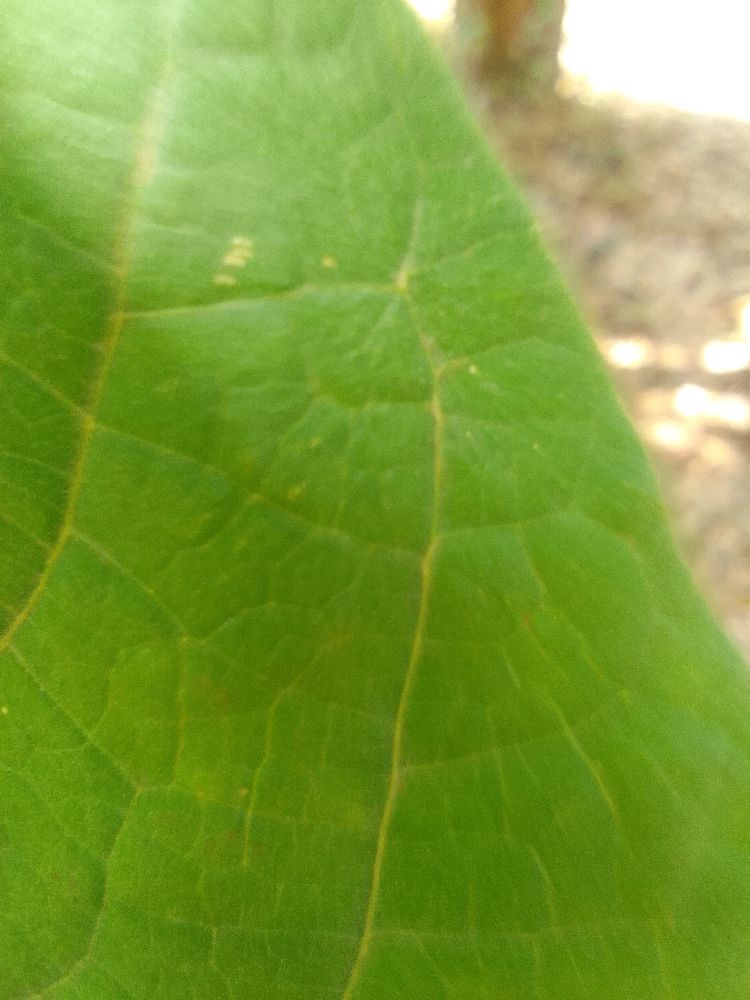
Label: healthy